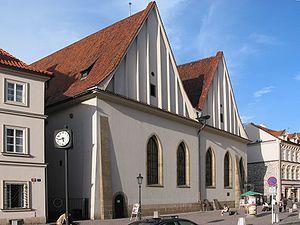
La chapelle de Bethléem est une église néogothique dans la Vieille Ville de Prague dont l'histoire est intimement liée à l’histoire de Prague et à celle du pays. Elle est surtout célèbre pour avoir été le lieu des prêches de Jan Hus contre les abus de l'Église catholique en général et celui des indulgences en particulier.
La Vieille Ville ou Vieille Ville pragoise est, avec le château, la partie la plus ancienne de la ville de Prague, son centre historique. Elle se situe sur la rive droite de la Vltava et occupe une surface relativement restreinte de 129 ha.
Jan Hus ou Jean Huss, né en 1372 à Husinec et mort supplicié en 1415 à Constance, est un théologien, universitaire et réformateur religieux tchèque des XIVᵉ et XVᵉ siècles.